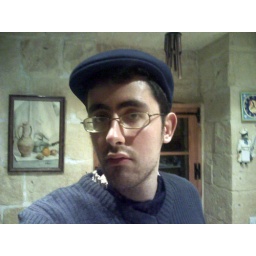
composition of myself and hat in kitchen. taken with mobile phone haha